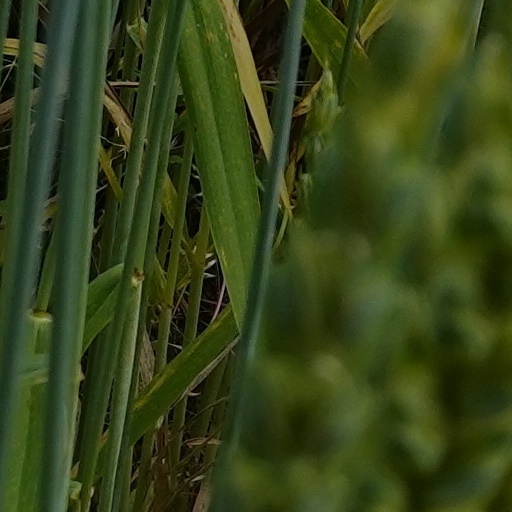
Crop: wheat